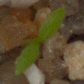
Label: common_chickweed